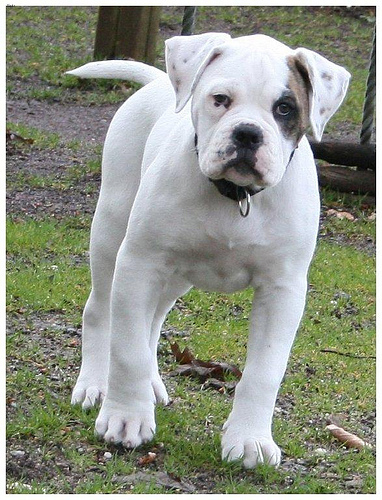
Animal: dog
Breed: american bulldog